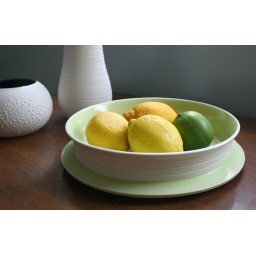
serving plate in green